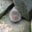
Label: shrew